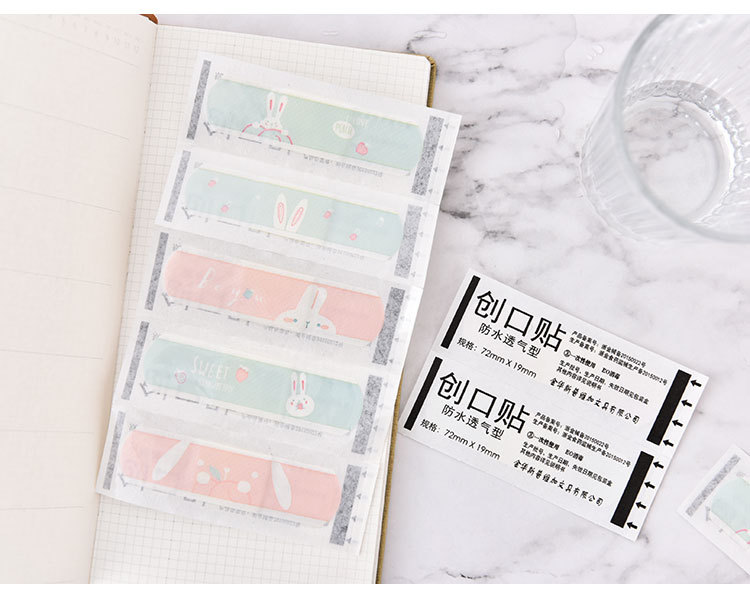
Label: trash